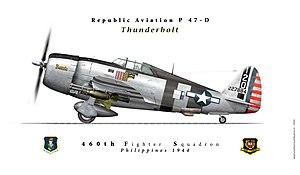
profil P47 D 460th Fighter Squadron 1944
Le Republic P-47 Thunderbolt fut l'un des principaux chasseurs américains de la Seconde Guerre mondiale. Il est même l'avion de chasse américain le plus produit lors du conflit avec 15 660 exemplaires construits.